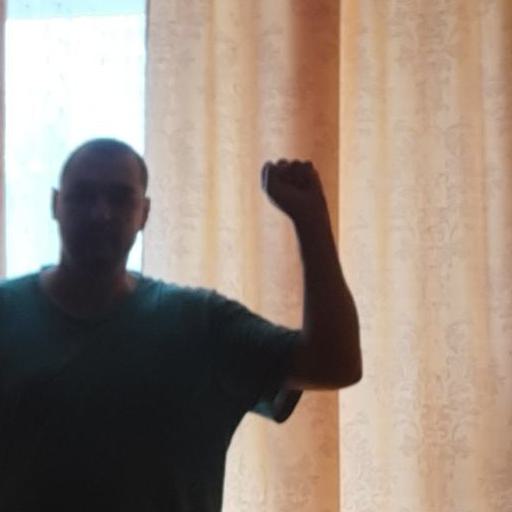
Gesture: fist